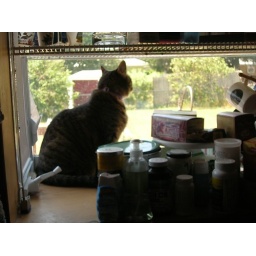
Peanut in plant window